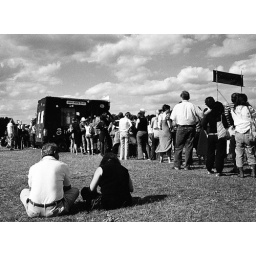
The van is covered in grass